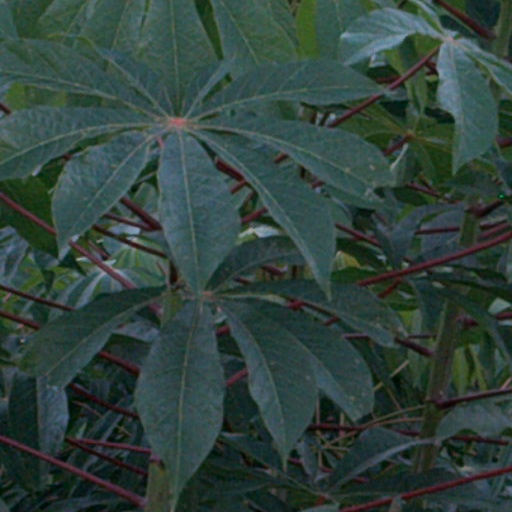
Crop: cassava